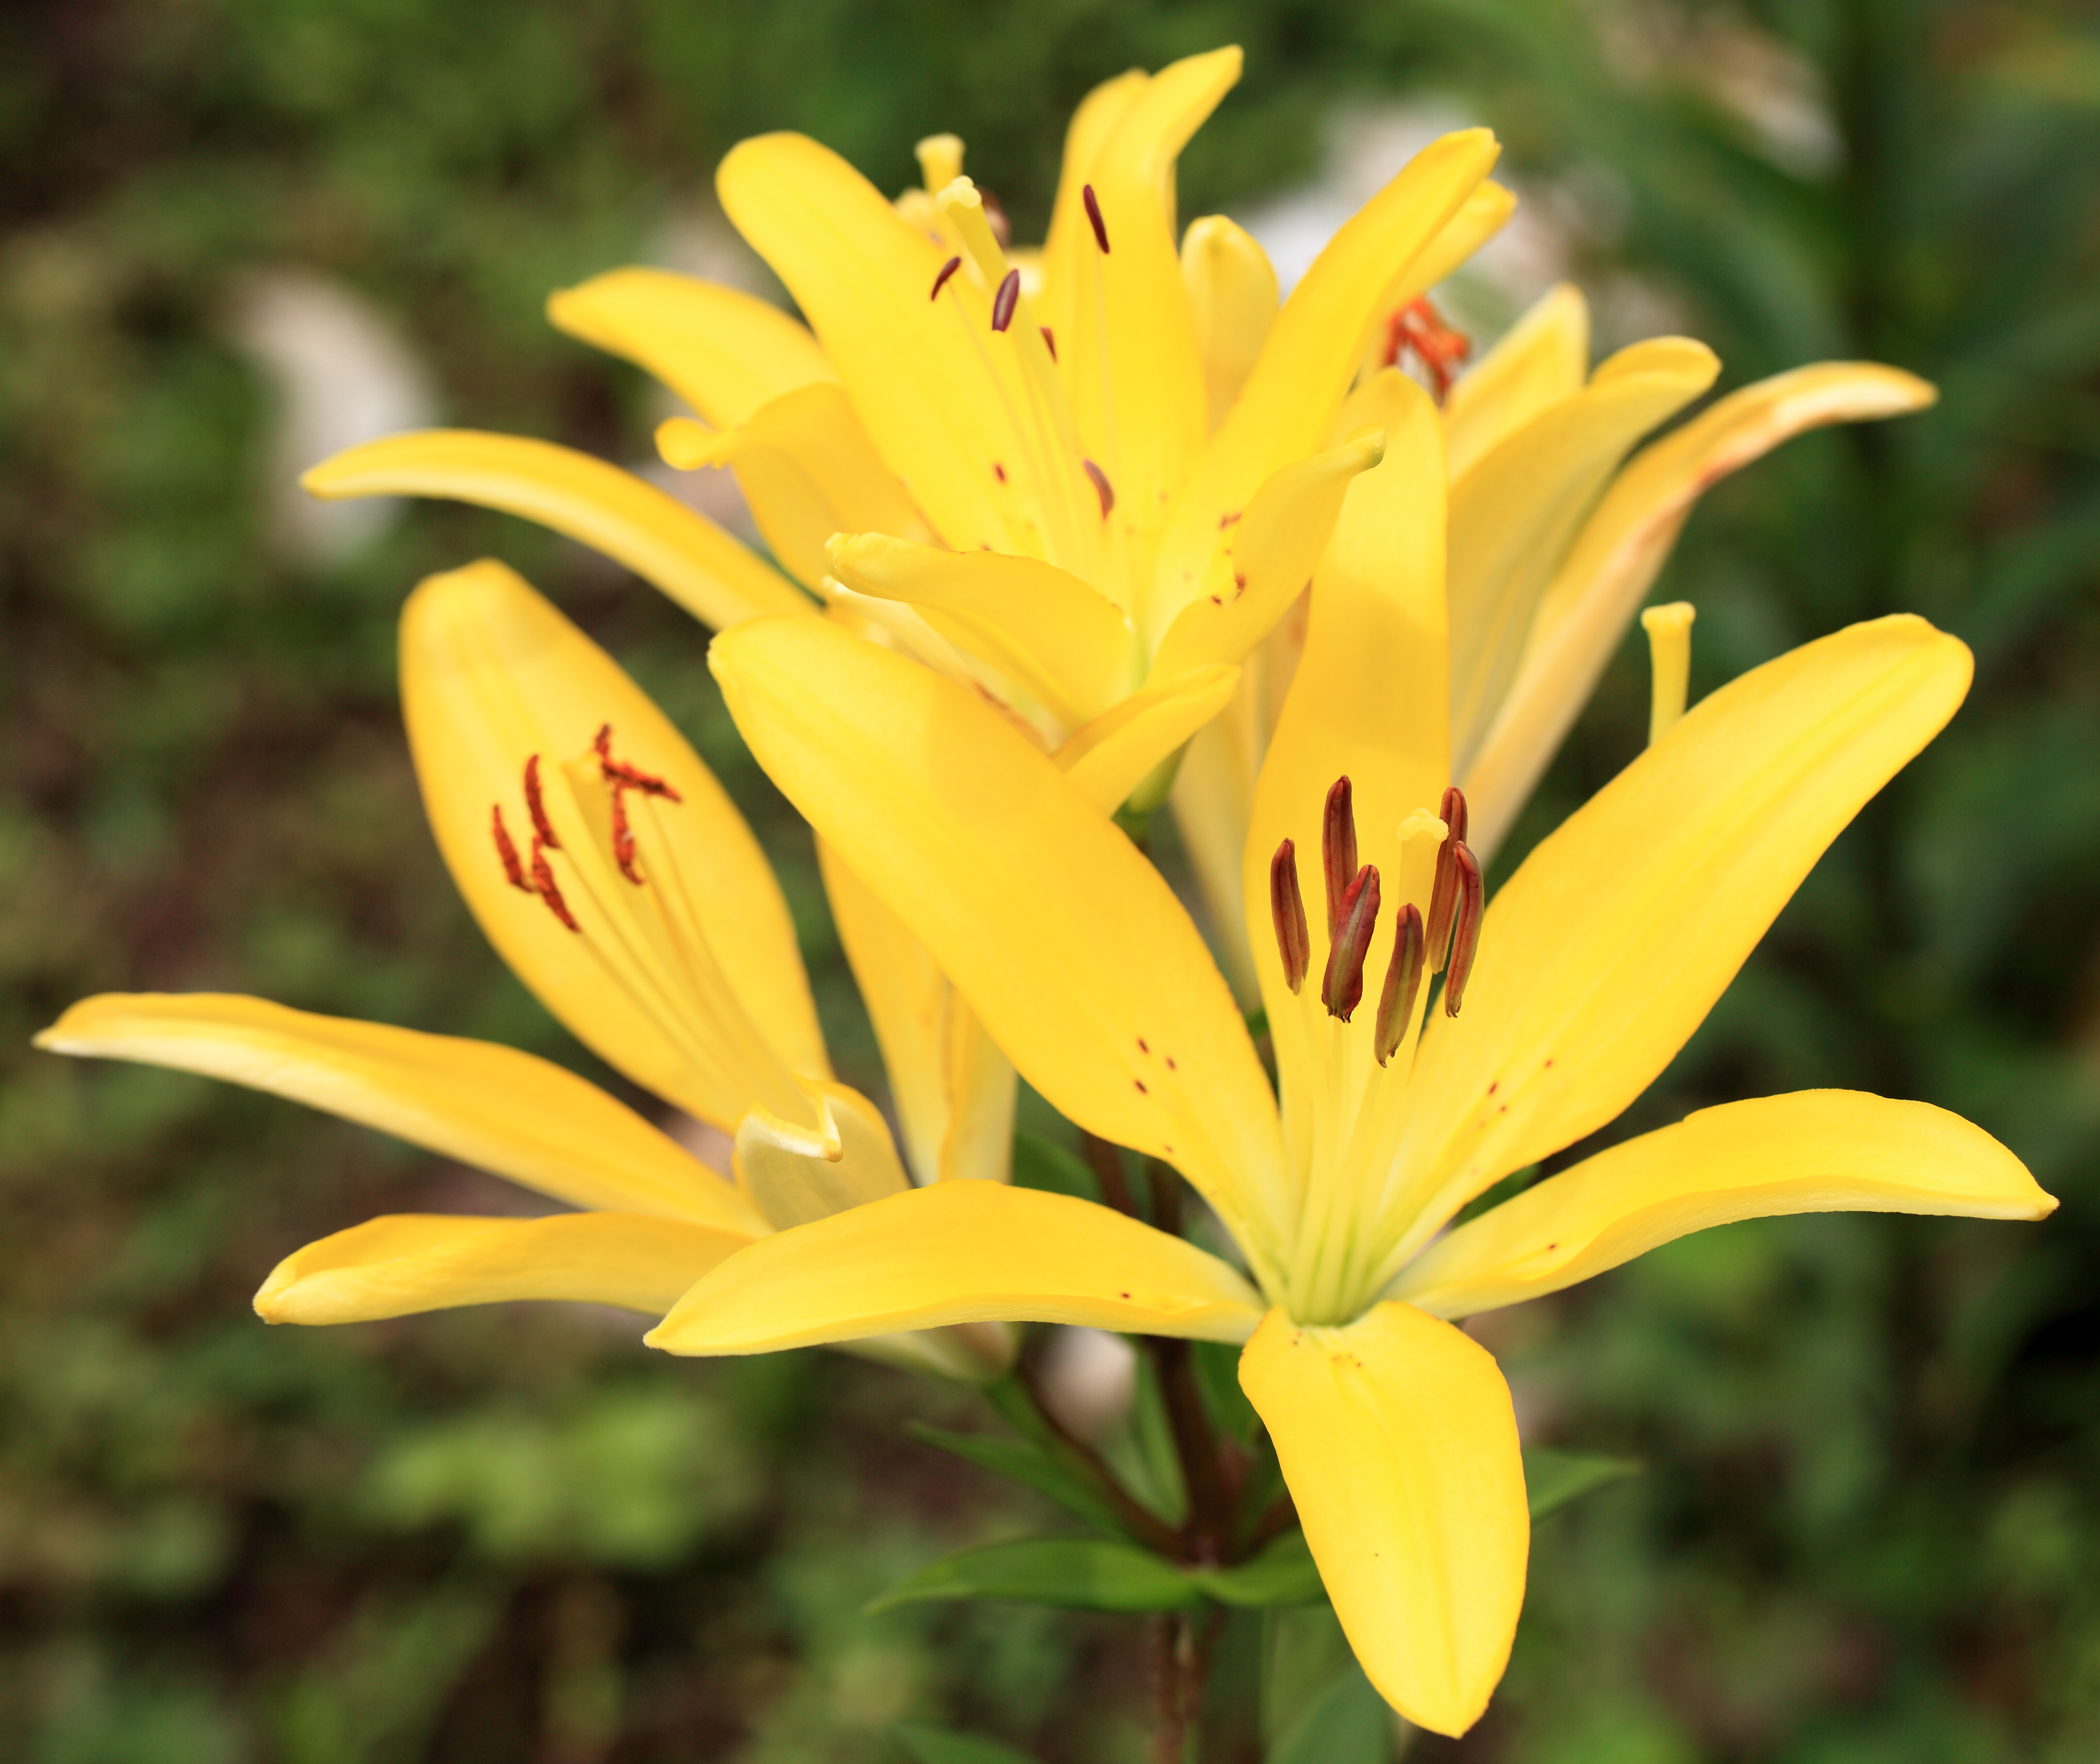
plant, flower, petal, high, botany, yellow, garden, flora, wildflower, 5d, hires, lily, markii, hi, res, resolution, lilium, seibu, tokorozawashi, saitamaken, daylily, macro photography, flowering plant, orange lily, peruvian lily, land plant, alstroemeriaceae, fawn lily